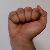
The image shows a hand gesture representing the letter 'A' in Indian Sign Language.